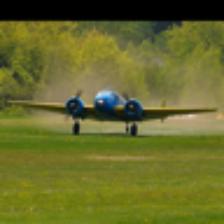
Label: NonHuman